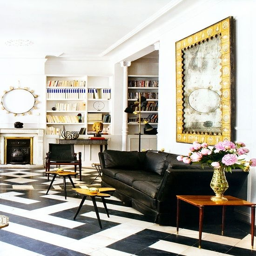
this would be awesome on a ceiling